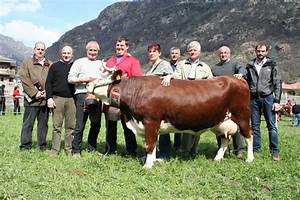
Label: mucca